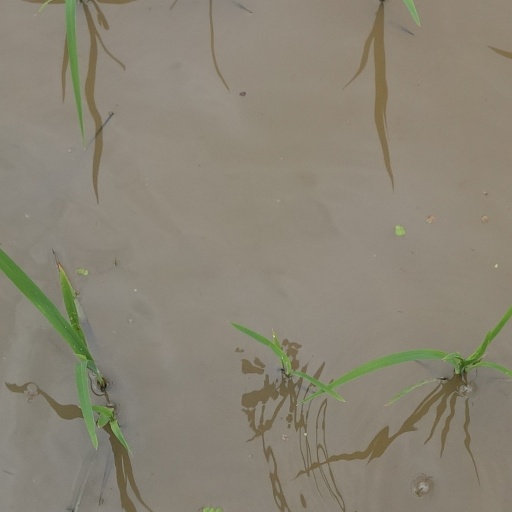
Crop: rice